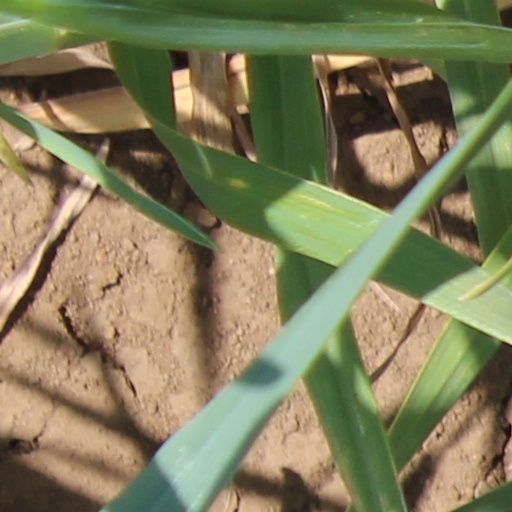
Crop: wheat